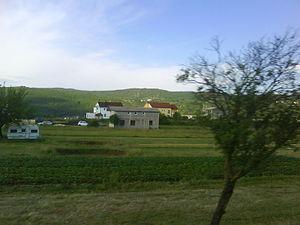
Le poljé de Posušje est un plateau karstique situé à l'ouest de la Bosnie-Herzégovine, dans la municipalité de Posušje. Il fait partie des Alpes dinariques.